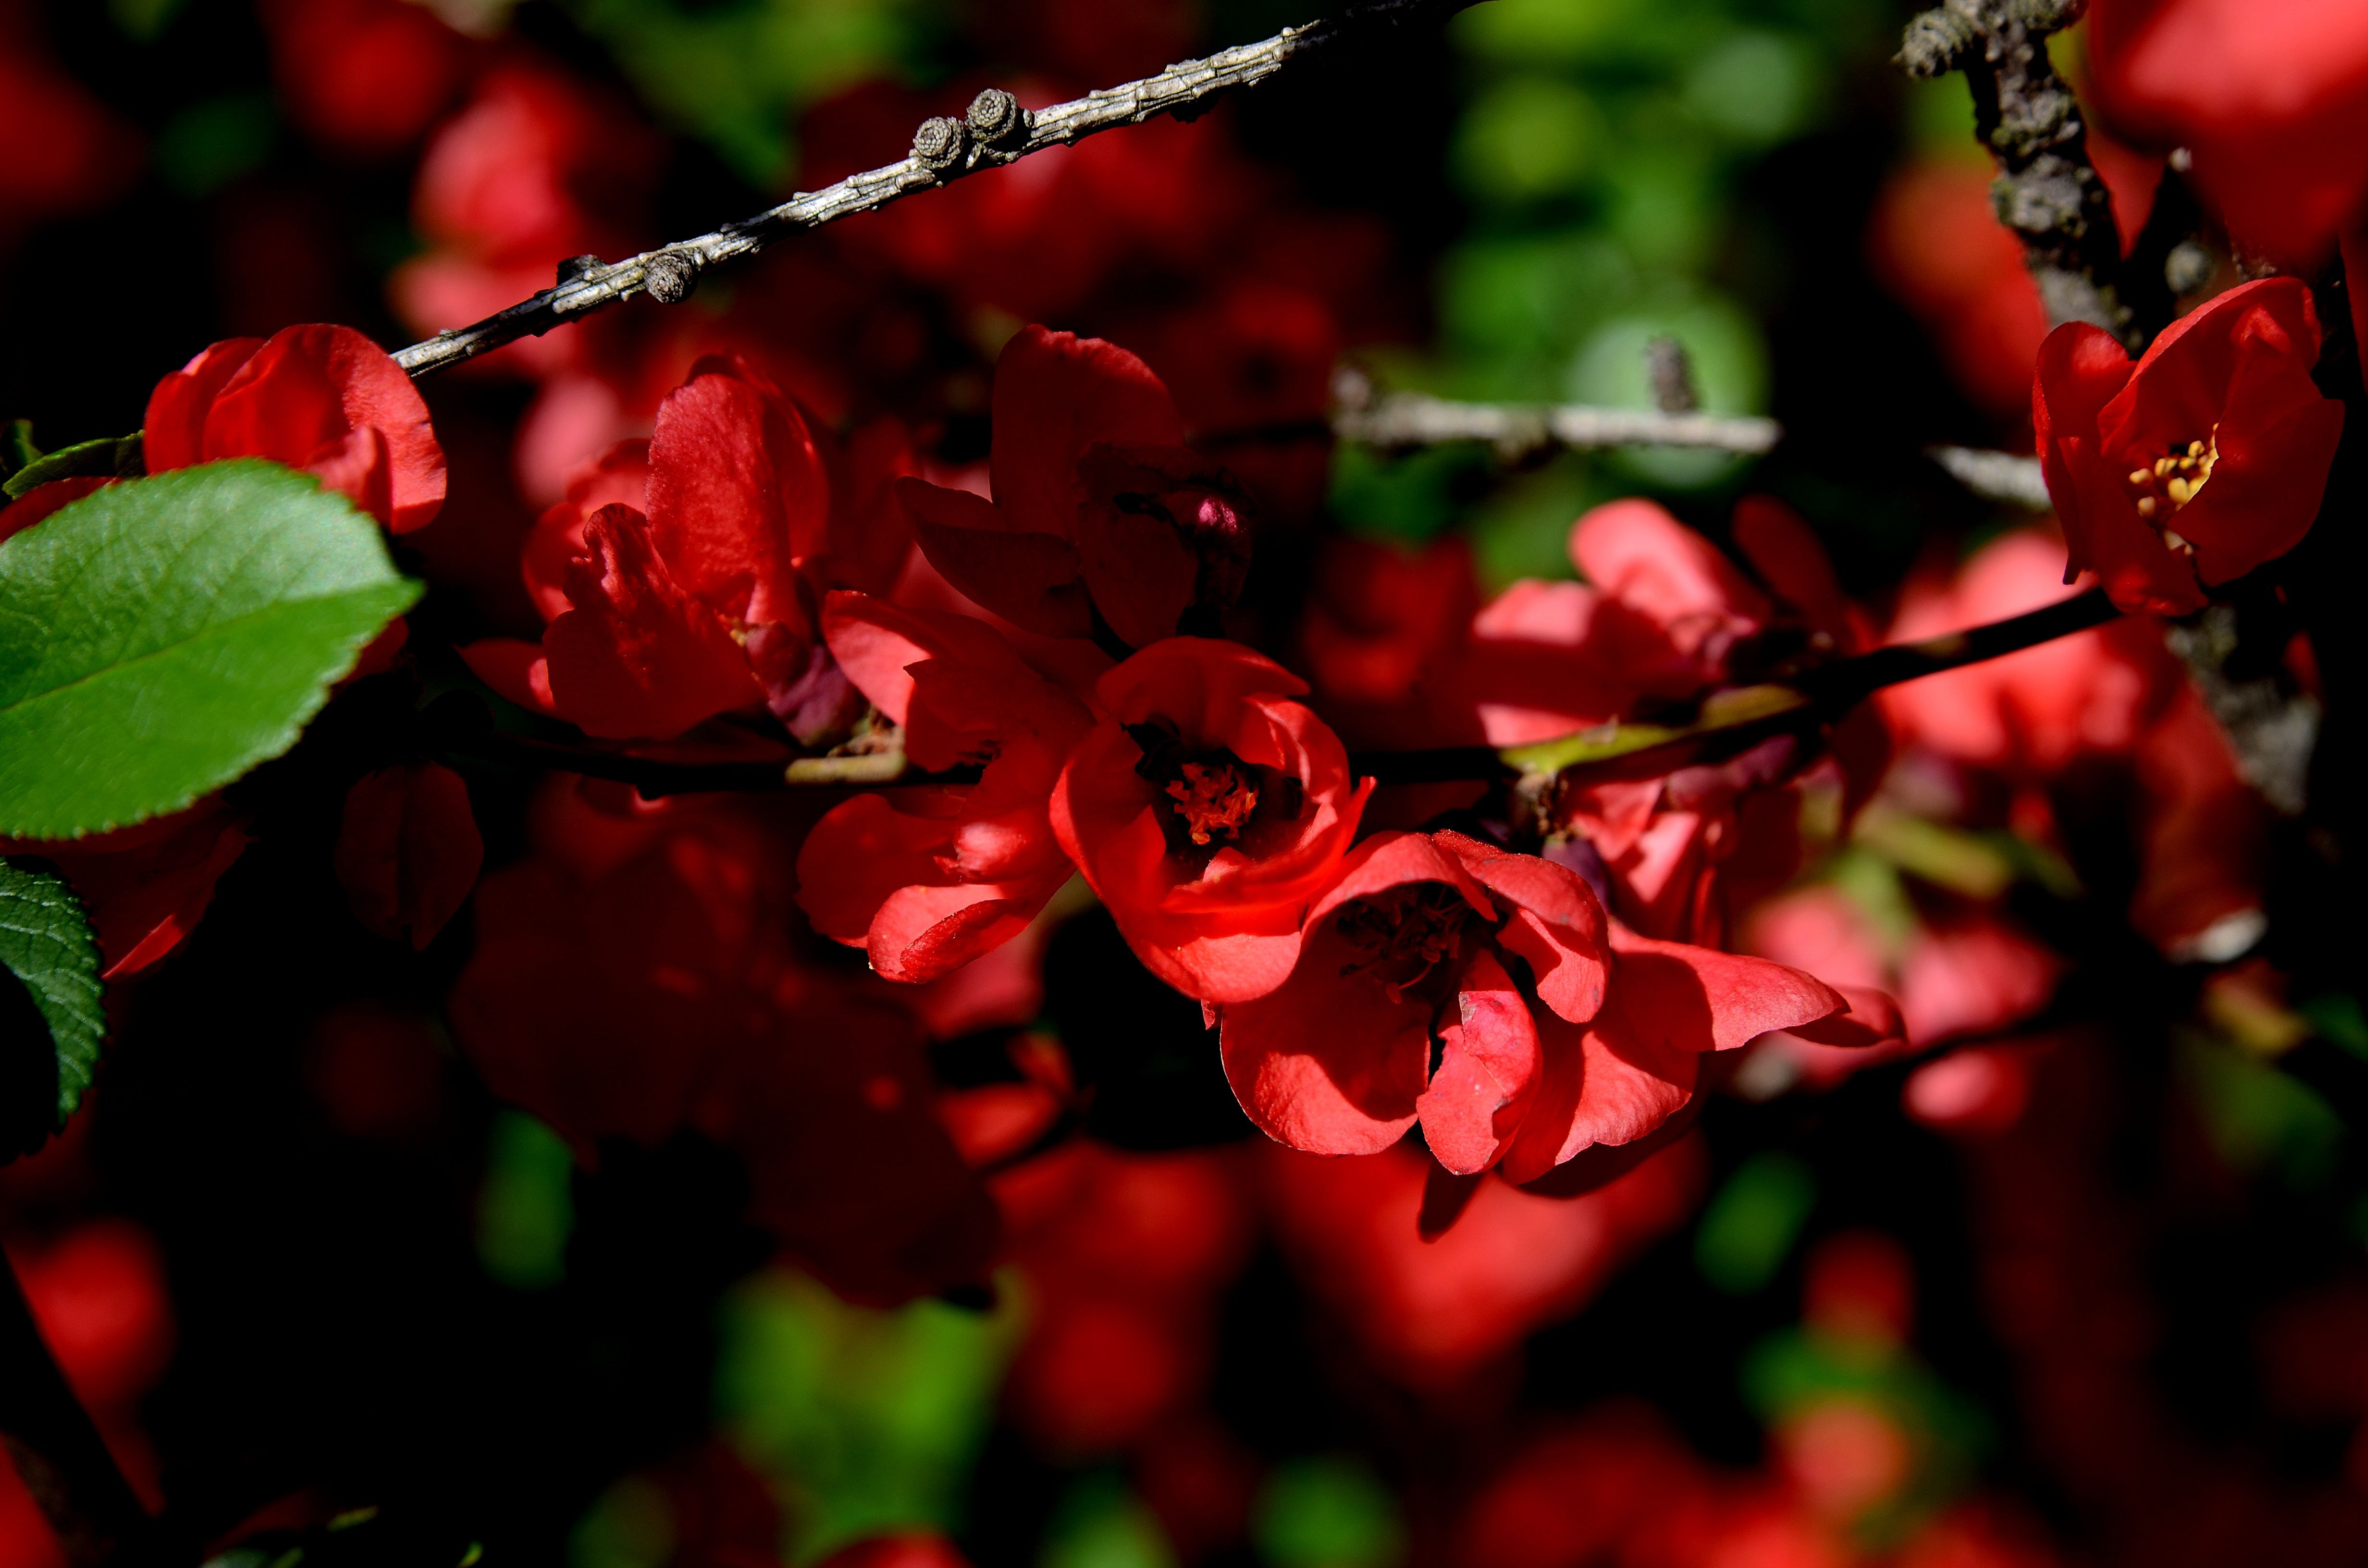
nature, branch, blossom, plant, leaf, flower, petal, summer, bush, spring, red, autumn, botany, flora, season, wild flower, flowers, close up, red flower, shrub, macro photography, flowering plant, rose family, land plant